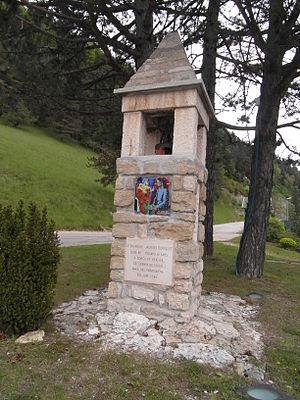
Calvaire de valchevrière station 1
Villard-de-Lans [vilaʁ.də.lɑ̃] est une commune française située, géographiquement dans le massif du Vercors, administrativement dans le département de l'Isère, en région Auvergne-Rhône-Alpes et, autrefois rattachée à l'ancienne province du Dauphiné.
Valchevrière est un hameau situé sur le territoire de la commune de Villard de Lans, dans le Vercors, abandonné à la fin des années 1930, mais habité de façon sporadique jusqu'à la Seconde Guerre mondiale. Il fut totalement détruit lors de son incendie par les Allemands en juillet 1944.